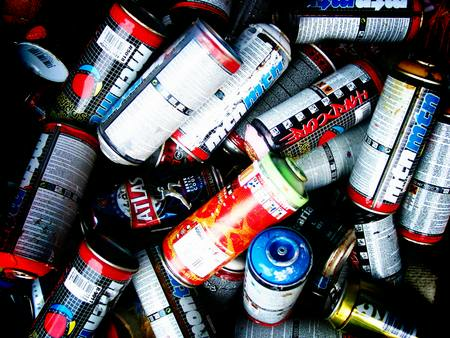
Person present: No